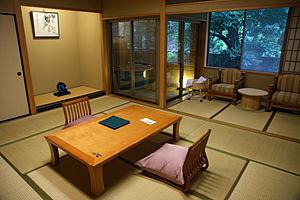
Les ryokan sont des auberges traditionnelles et typiques du Japon. Il en existe environ 70 000 dont 1 800 sont des établissements membres de la Japan Ryokan Association. Il y a également environ 80 auberges membres du Japan Inn Group, spécialisées dans l’accueil des touristes venant de l’étranger.